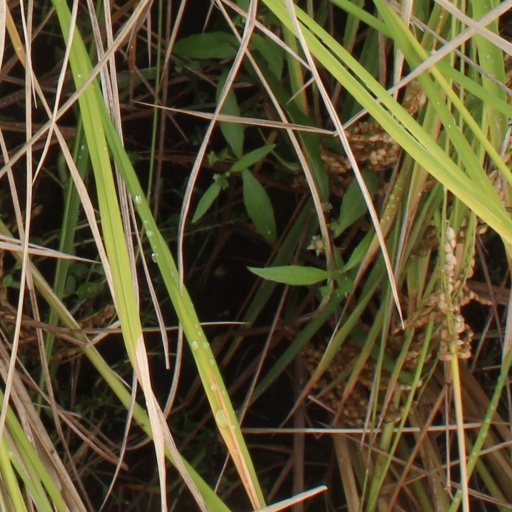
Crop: rice